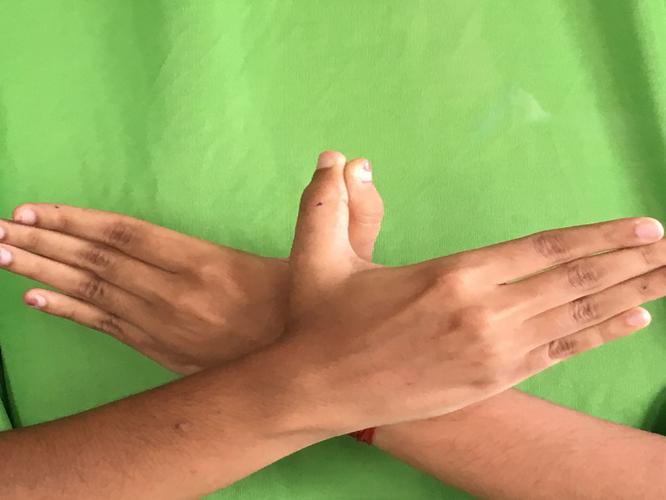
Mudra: Garuda
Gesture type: double_hand